Vermund Larsen

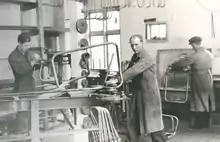
Picture from the production when the factory was in Fjordgade in Aalborg - start of the 1940s

In 1948, Larsen began to focus on the construction of office furniture. Larsen took an interest in office chairs after reading an article in the "Journal of Danish Handcraft" entitled "The Seated Position - and Chairs" by Dr. Snorason. The article discussed ergonomics and the importance of furniture that supports proper sitting posture.